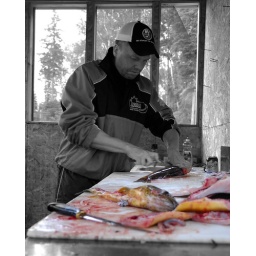
Kelner Airways reunion on Harry Lake- July 14-16th, 2009.Koko does the dirty work in preparation for our fish fry.